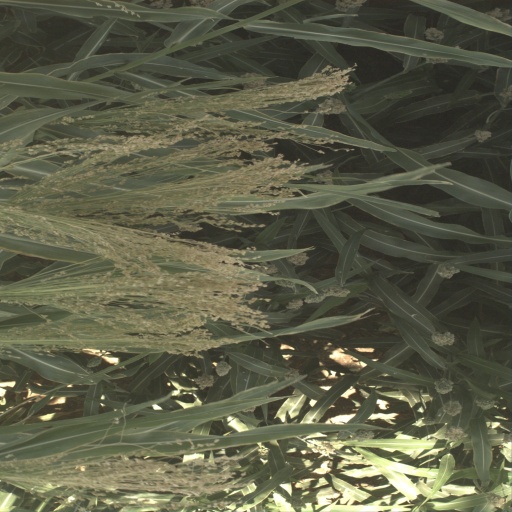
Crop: sorghum